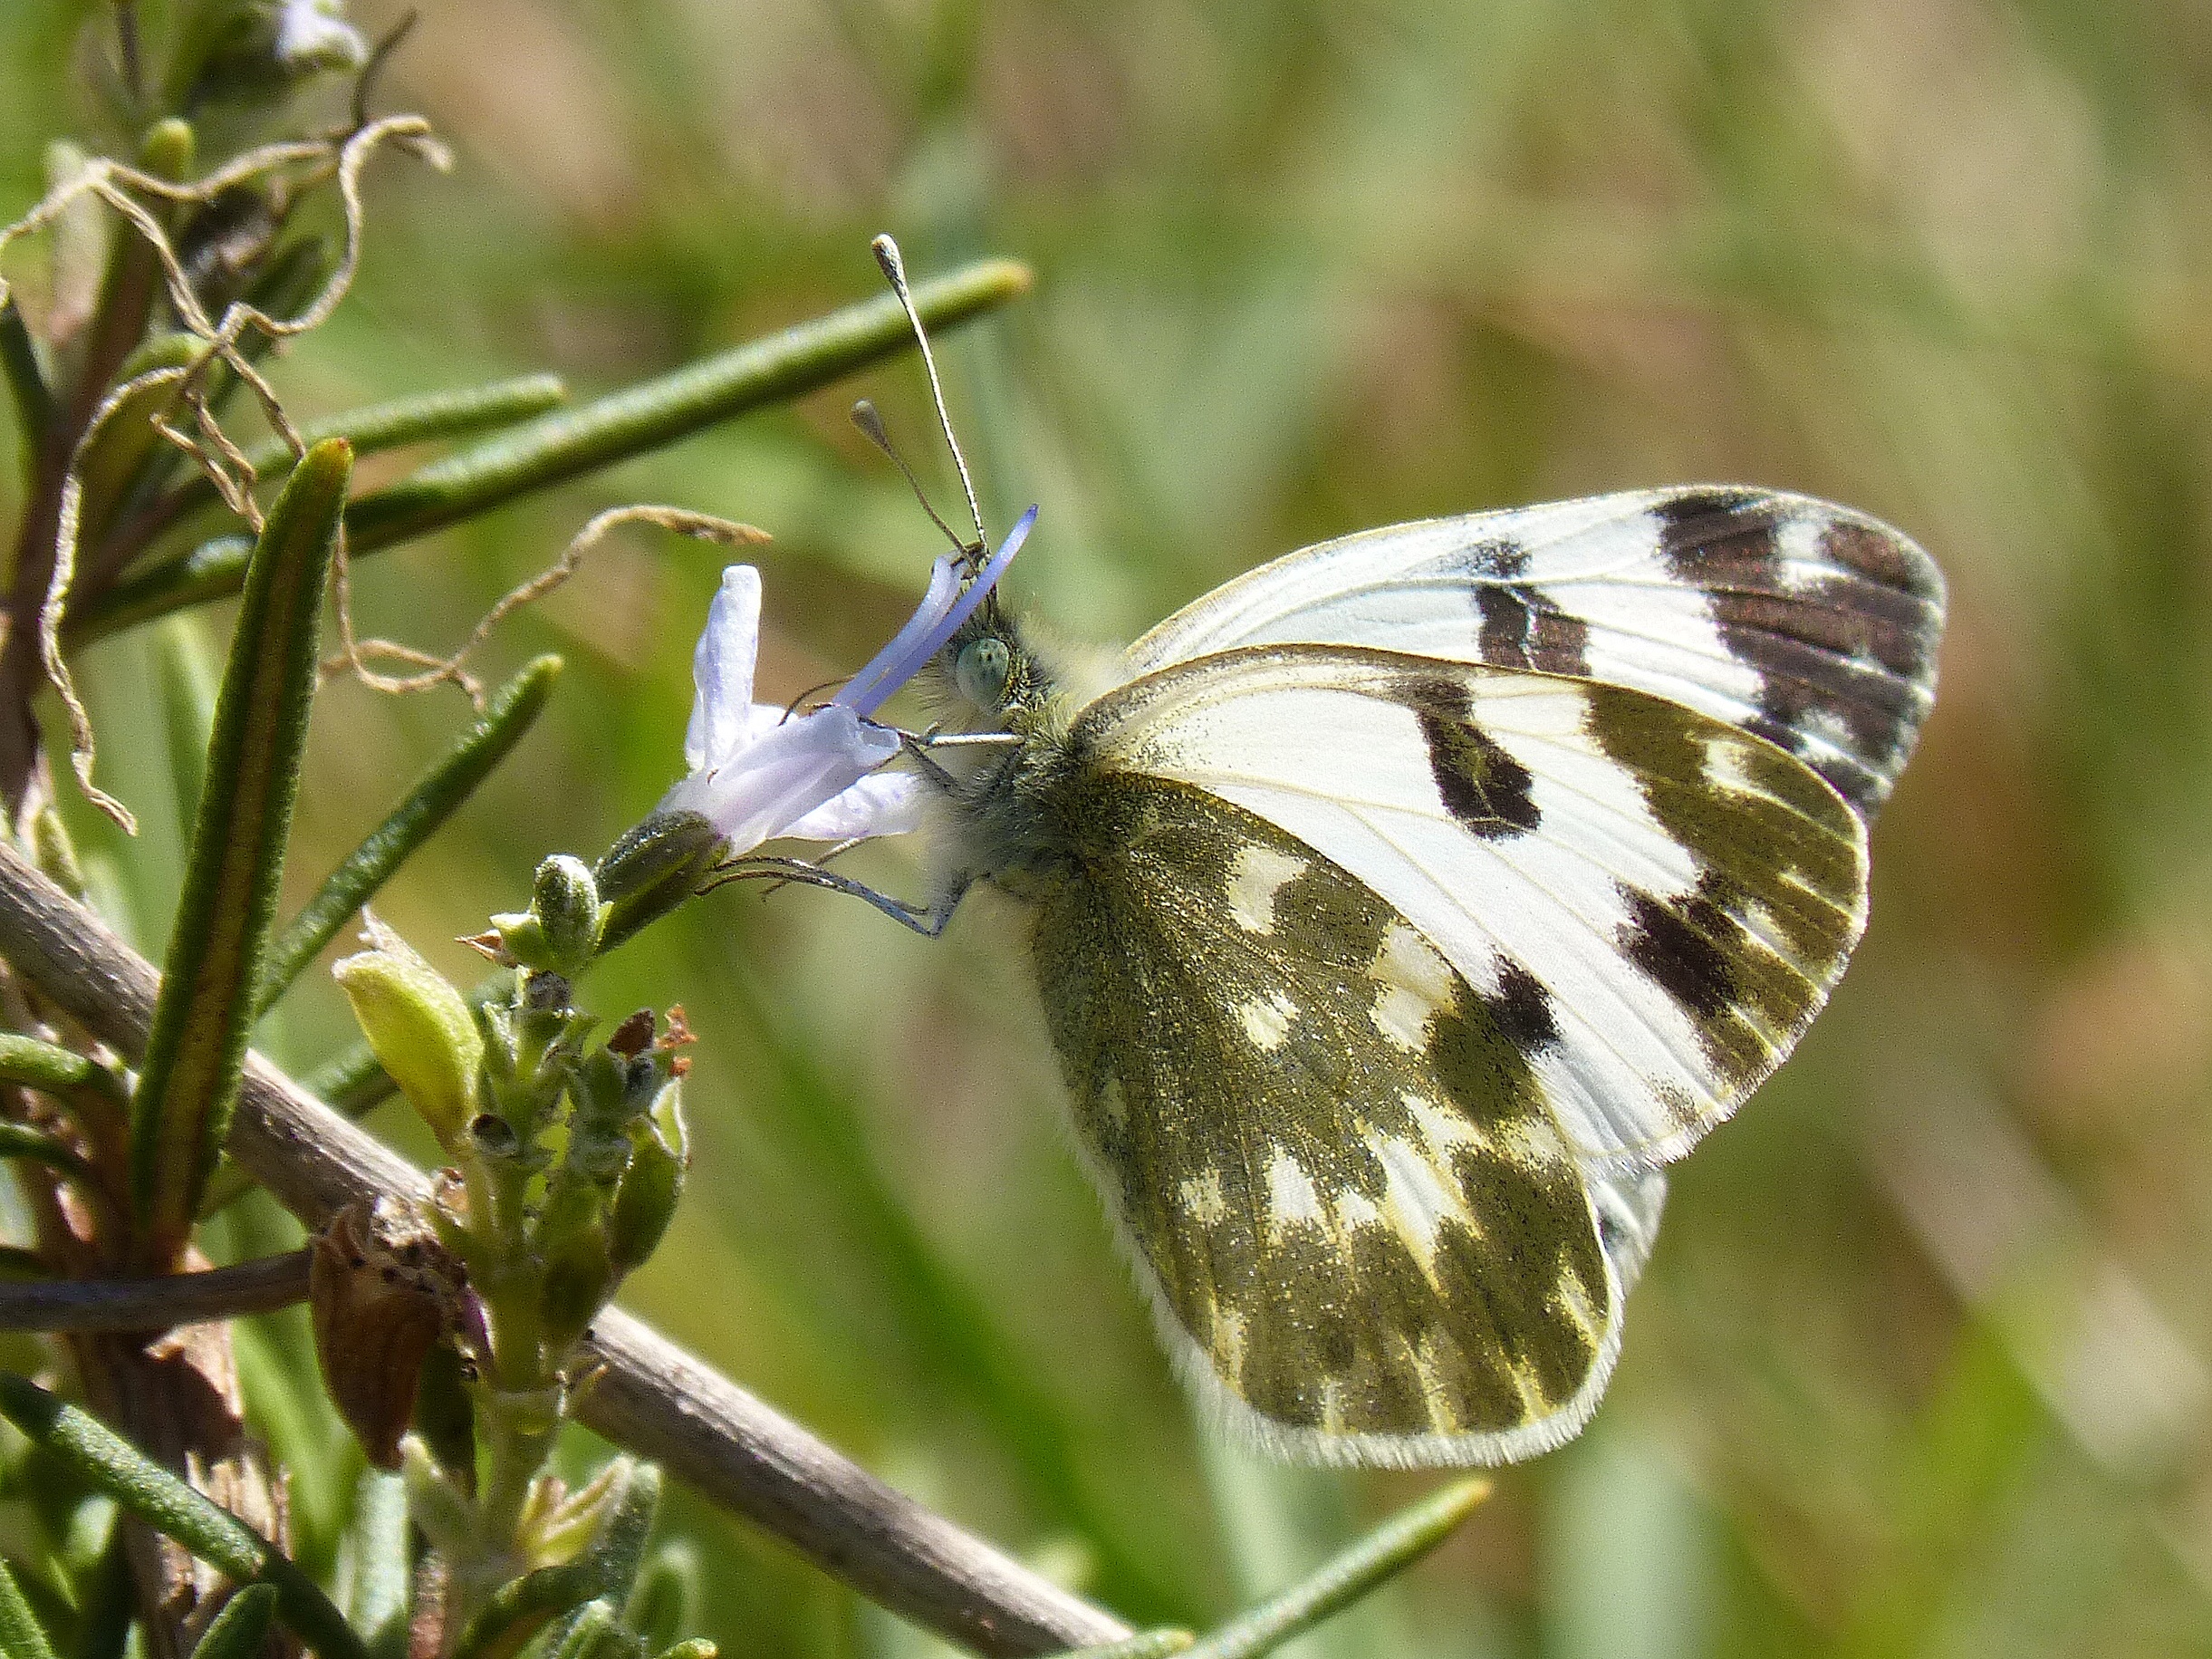
nature, wing, black and white, flower, wildlife, spring, insect, butterfly, fauna, invertebrate, close up, pieridae, rosemary, macro photography, arthropod, libar, pollinator, moths and butterflies, lycaenid, brush footed butterfly, colias